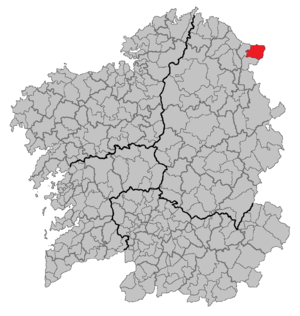
Ribadeo est une ville espagnole située dans la province de Lugo en Galice. Ribadeo signifie « Riba » del Eo. En effet, elle borde la rive galicienne de l’embouchure de l'Eo. Elle est la capitale de la comarque de A Mariña lucense.